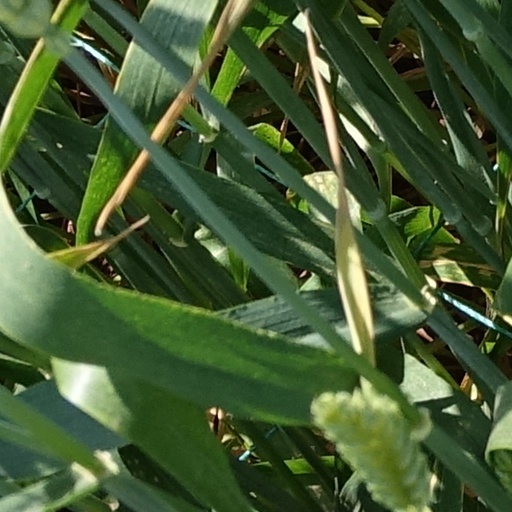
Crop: wheat